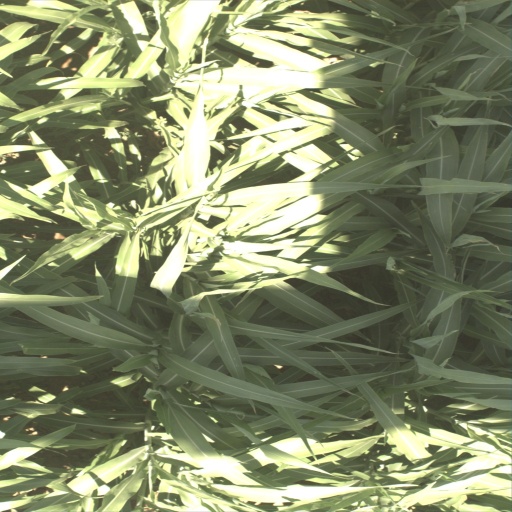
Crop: sorghum